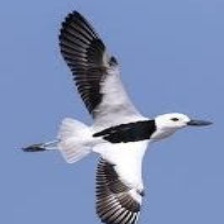
Species: CRAB PLOVER
Scientific name: DROMAS ARDEOLA